Chapter 5: The Gunslinger

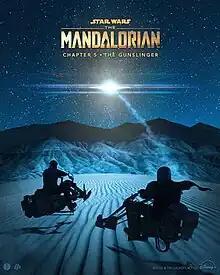
Promotional poster

"Chapter 5: The Gunslinger" is the fifth episode of the first season of the American streaming television series "The Mandalorian". It was written and directed by executive producer Dave Filoni. The episode takes place in the "Star Wars" universe five years after the events of "Return of the Jedi" (1983). In the episode, the Mandalorian and the Child are forced to land in Mos Eisley to get the "Razor Crest" repaired after a dogfight. He teams up with an inexperienced bounty hunter to capture mercenary Fennec Shand, in order to get enough money to pay for the repair of the damaged ship.